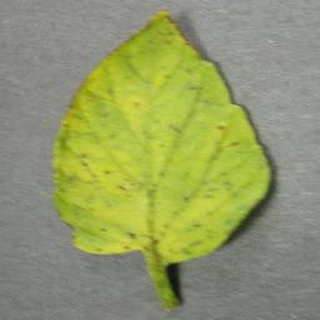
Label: tomato_yellow_leaf_curl_virus